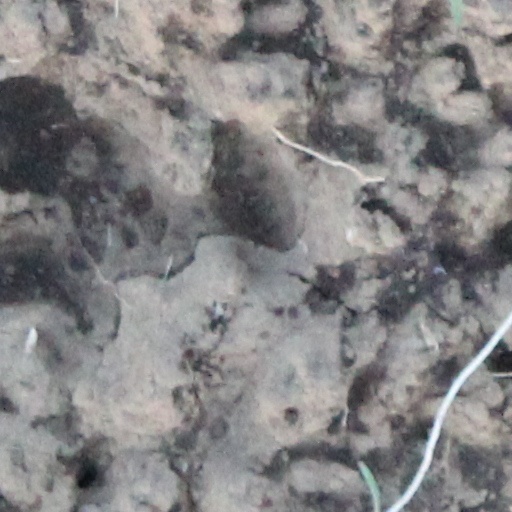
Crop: wheat